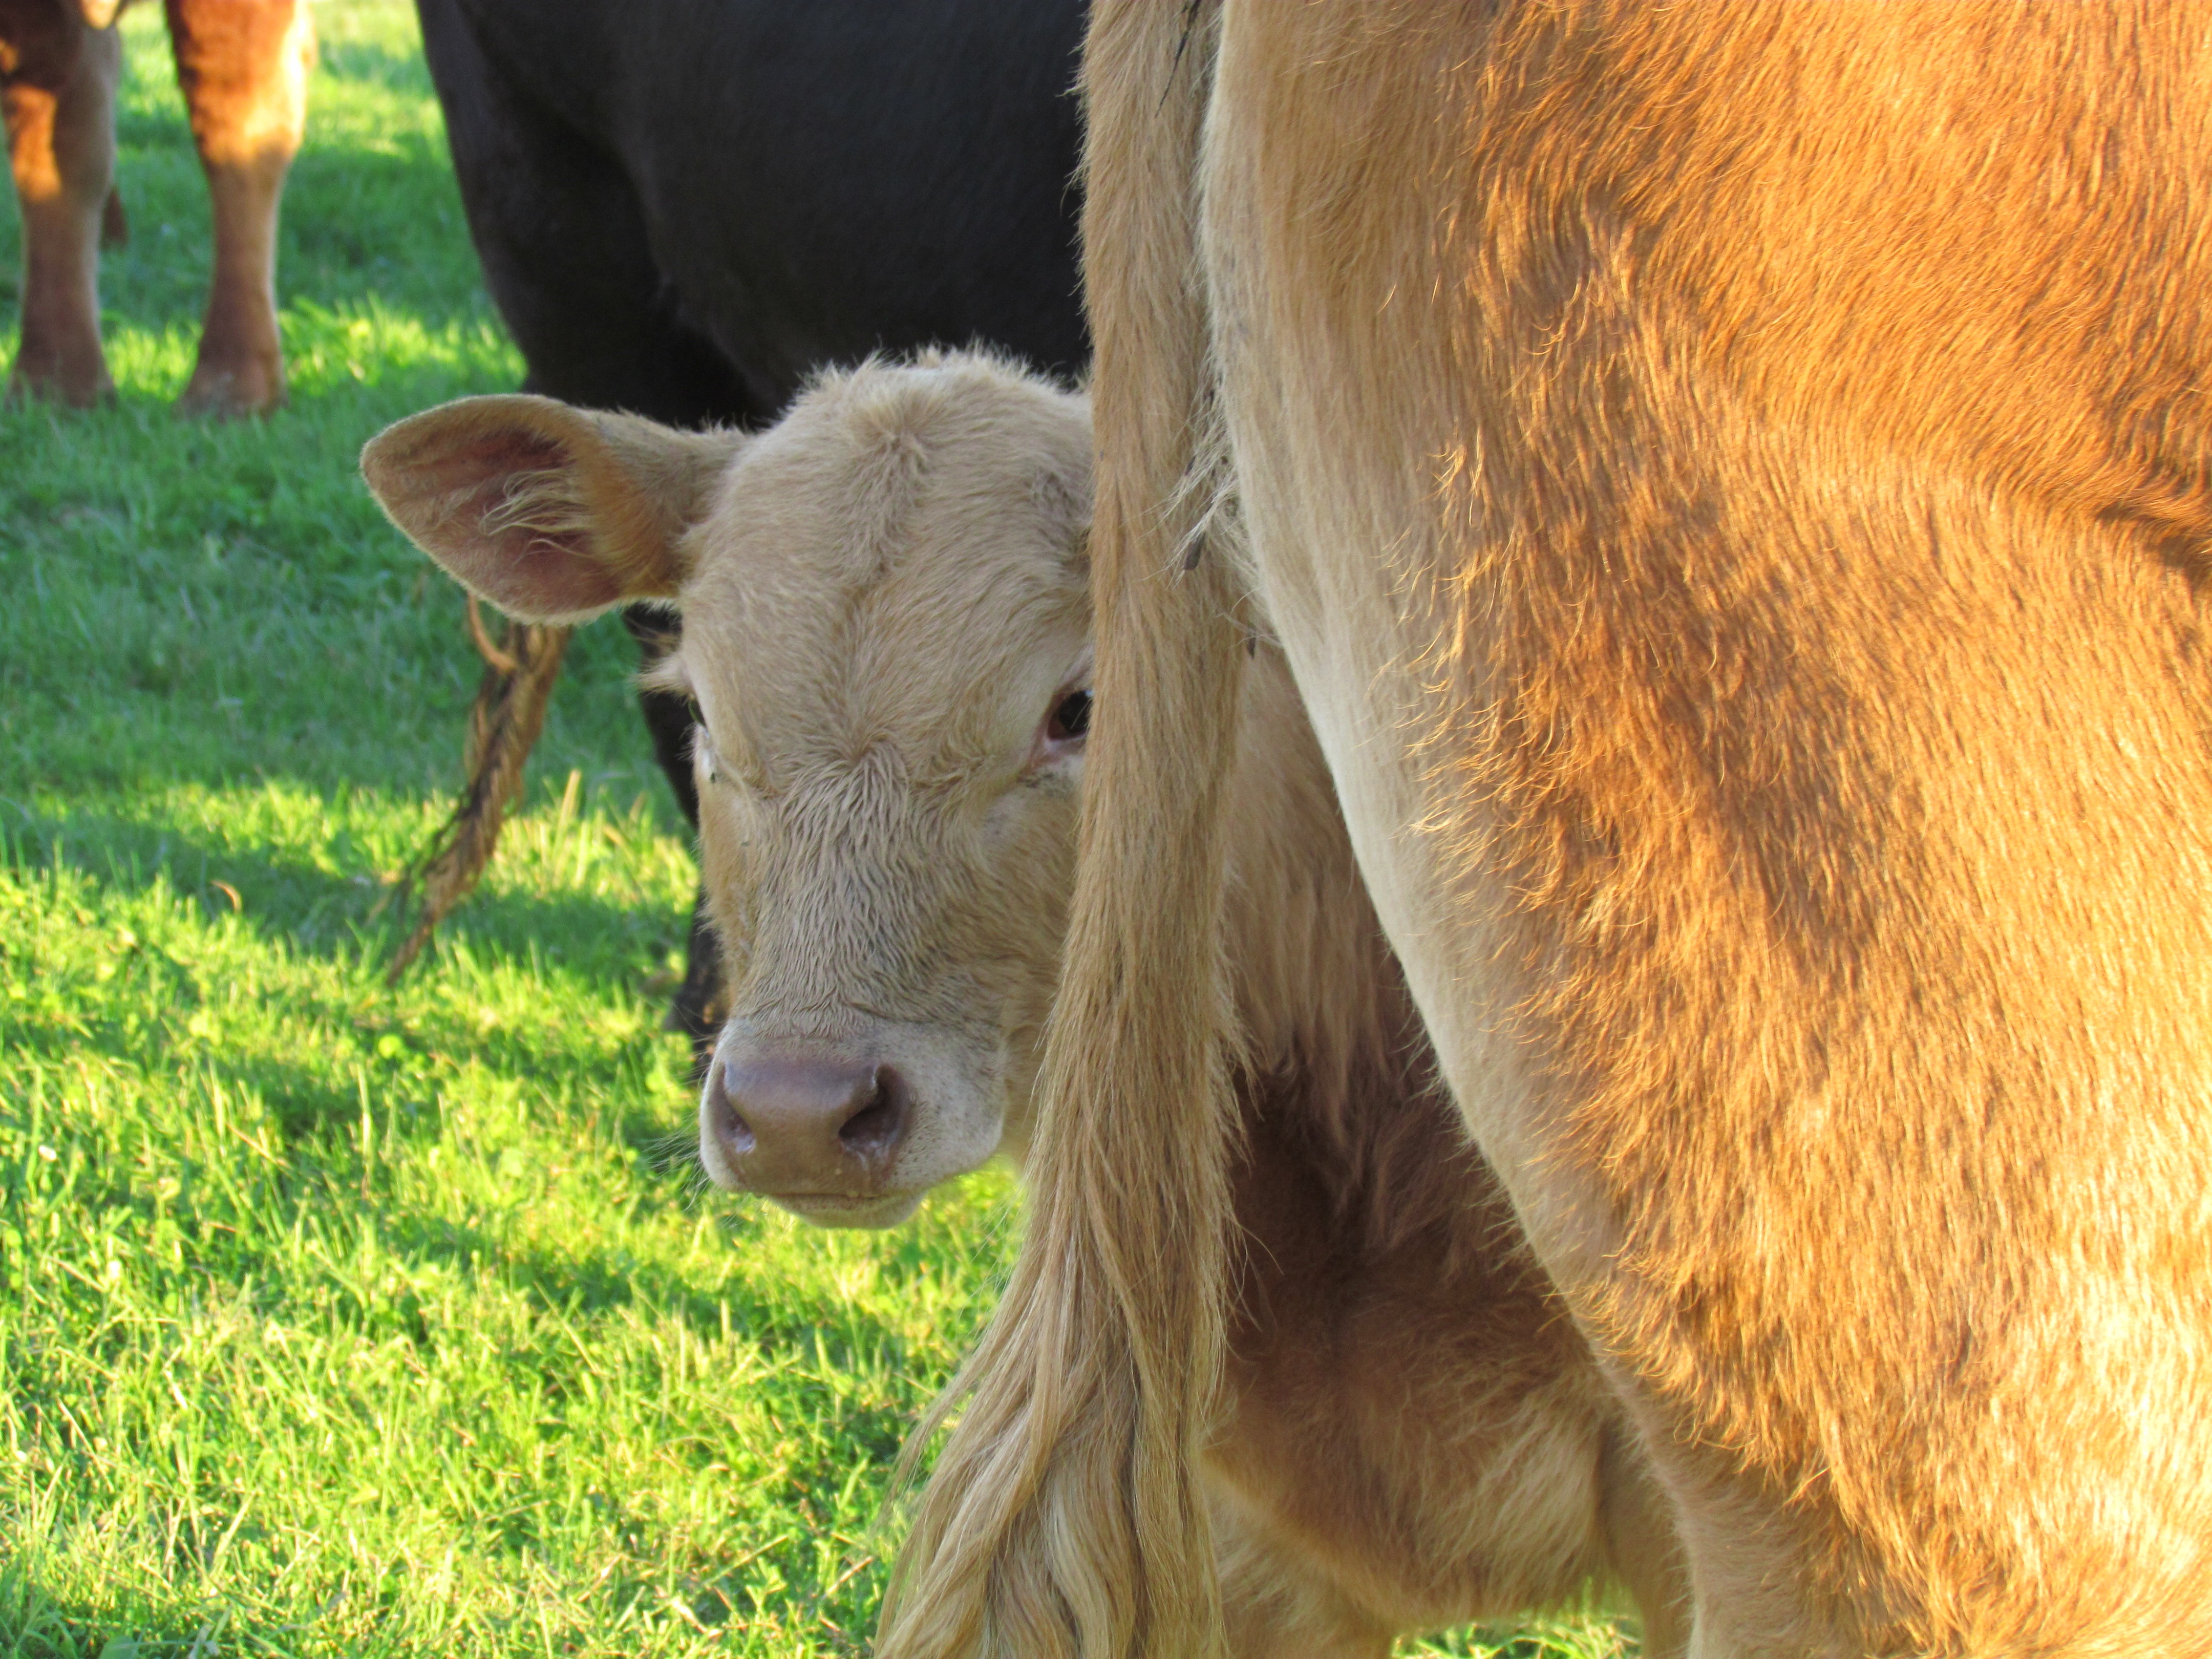
grass, field, farm, meadow, animal, cow, cattle, pasture, grazing, mammal, agriculture, fauna, calf, animals, vertebrate, pre, breeding, veal, cattle like mammal